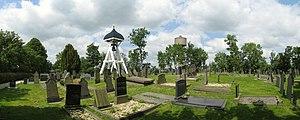
Nes est un village situé dans la commune néerlandaise de Heerenveen, dans la province de la Frise. Ses noms néerlandais et frison sont identiques. Le 31 mars 2012, le village comptait plus de 1 100 habitants.